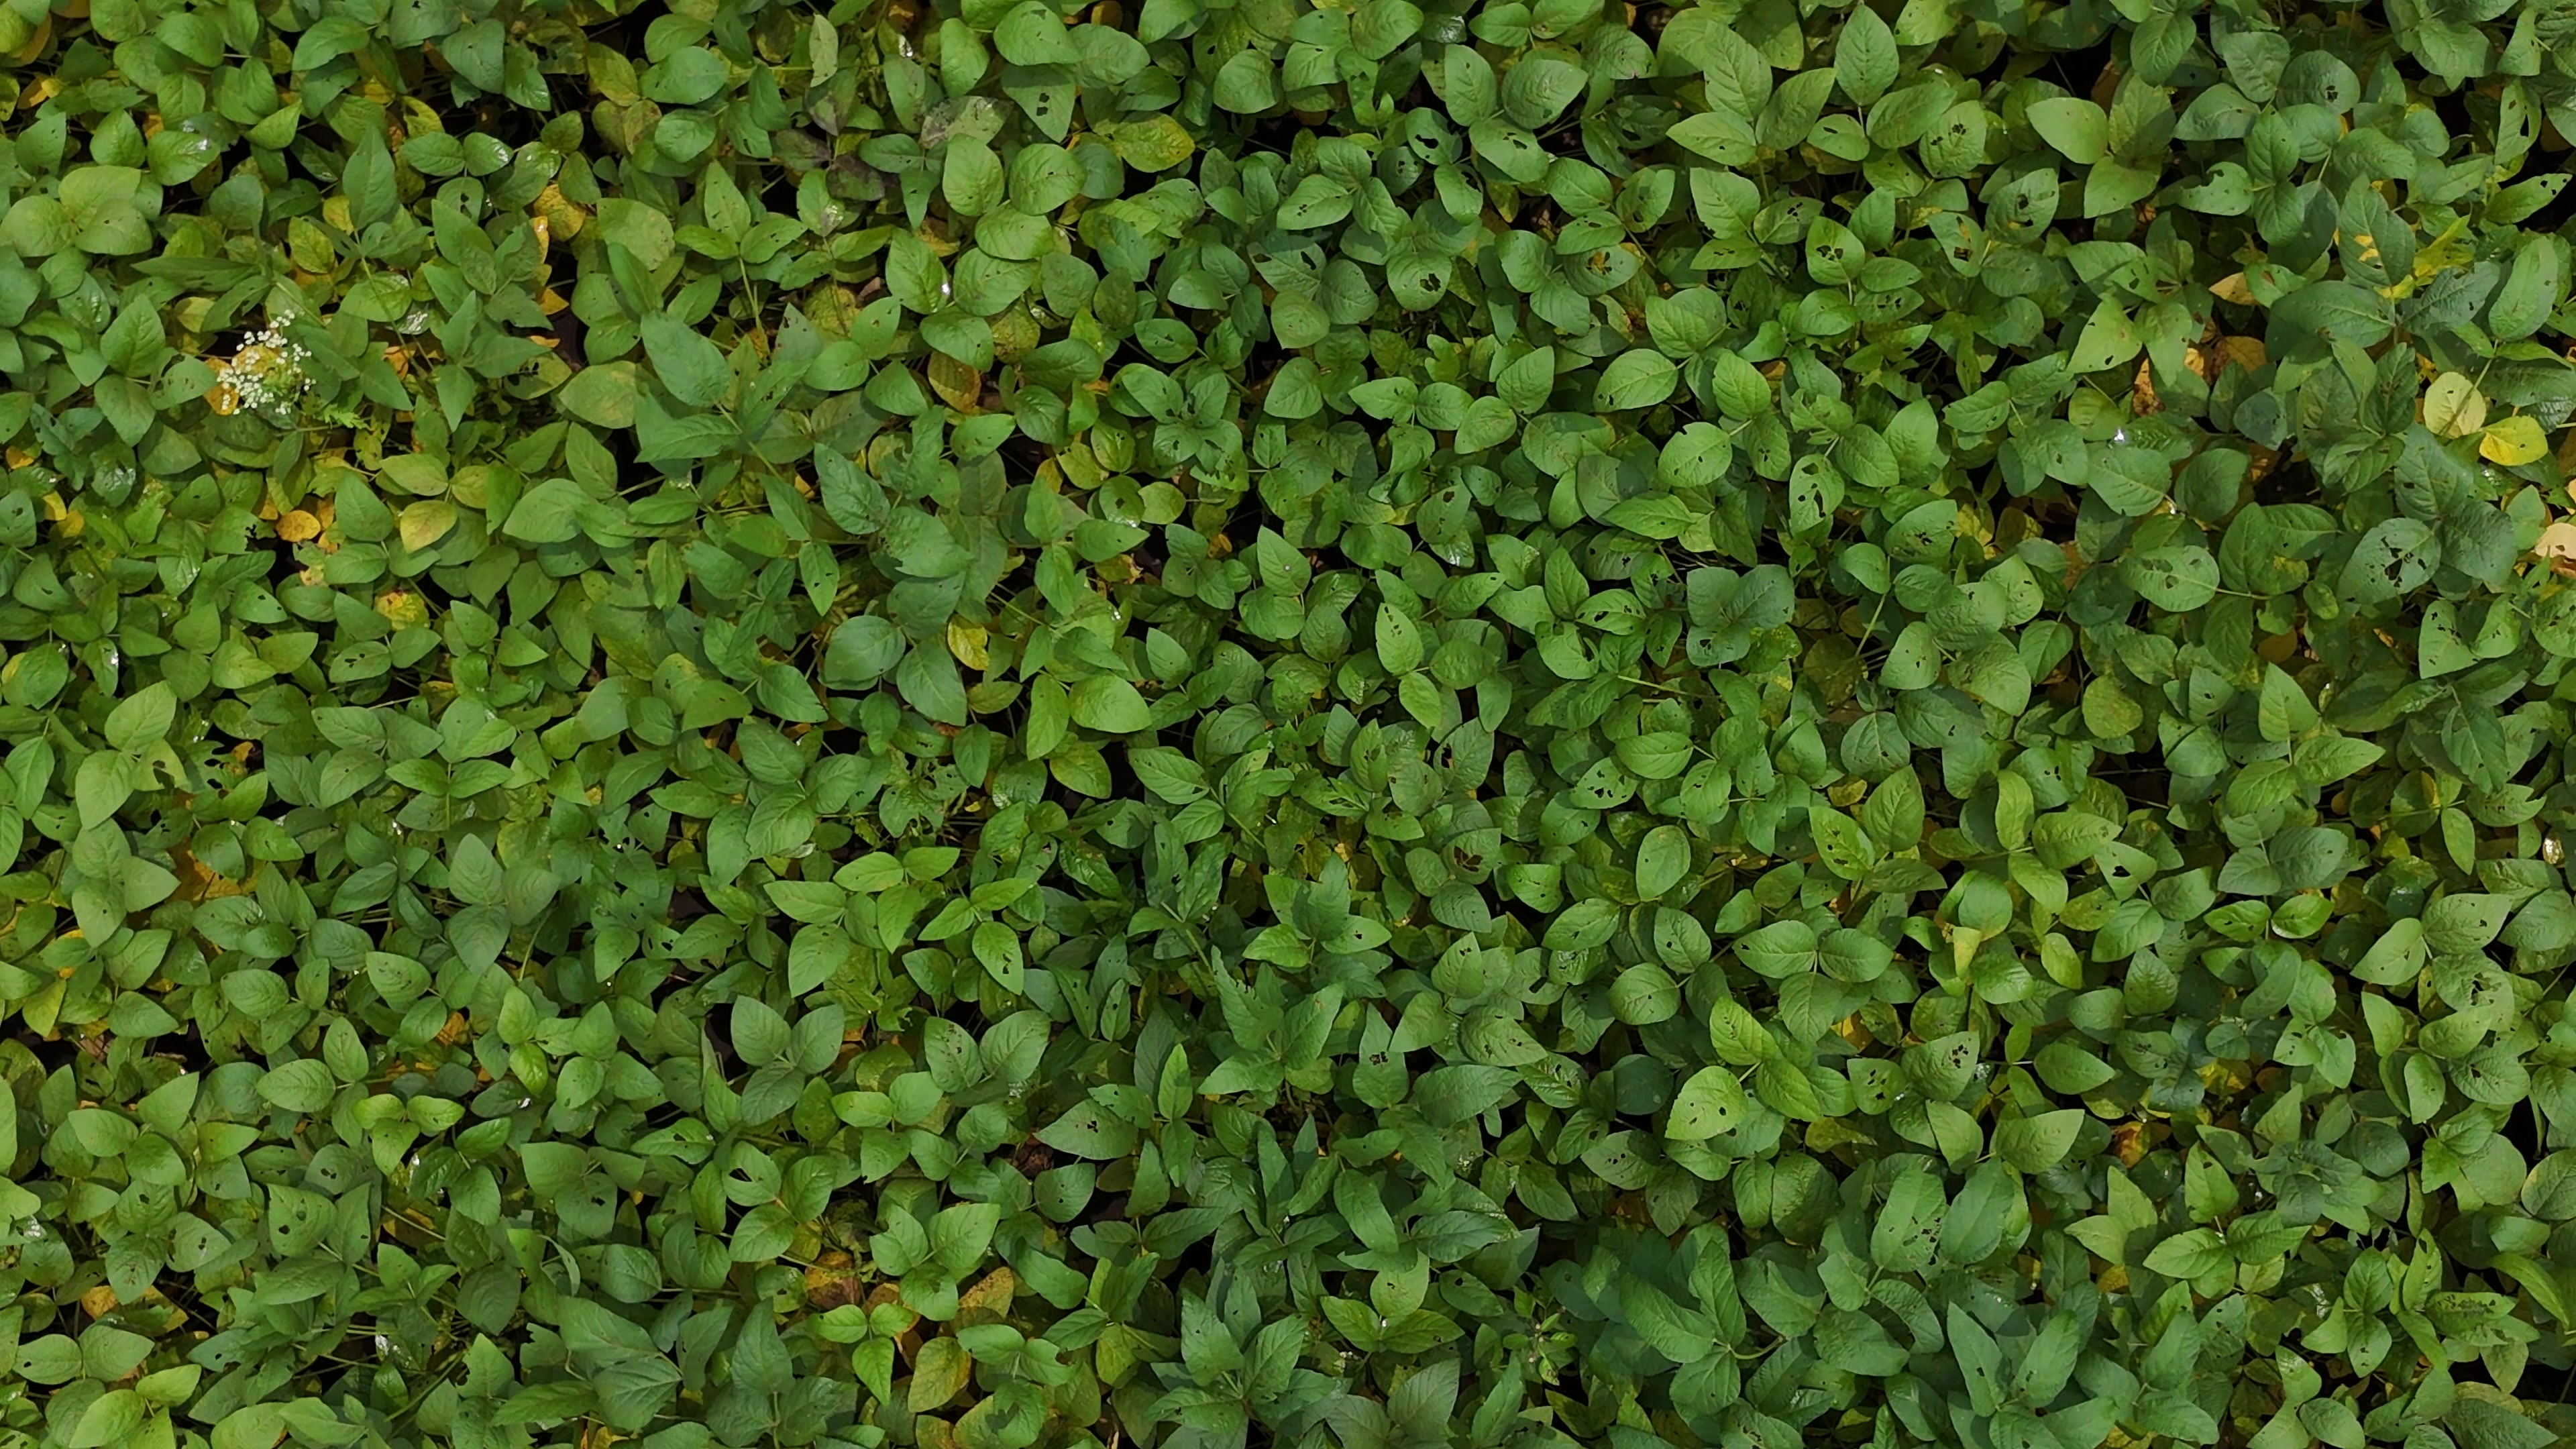
Label: Mosaic